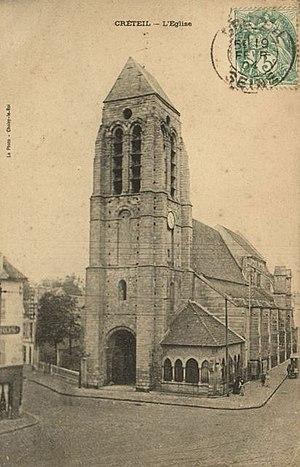
Église Saint-Christophe de Créteil
L'église Saint-Christophe est une église catholique située à Créteil. Elle est consacrée à saint Christophe.